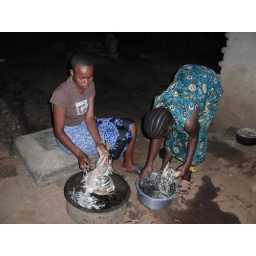
After killing the chickens the youngest girls were in charge of preparing the meat.